Ashville station

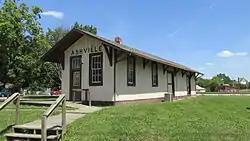
Front and side

The Ashville Depot is a small former train station in the village of Ashville in Pickaway County, Ohio, United States. A simple weatherboaded building that was constructed in 1876, it was once the commercial center of the area.